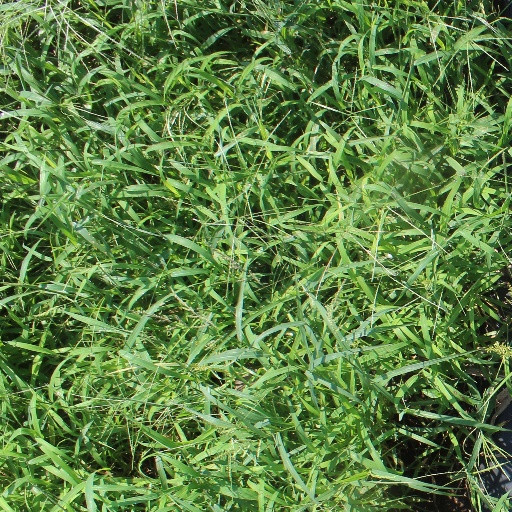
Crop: sorghum